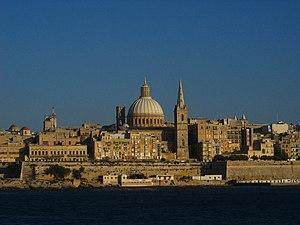
Le blocus de Malte est un blocus maritime par la flotte britannique d'Alexander Ball, avec l'aide des révoltés maltais d'Emmanuel Vitale, de l'archipel maltais pour obtenir la reddition des troupes d'occupation française entre 1798 et 1800.